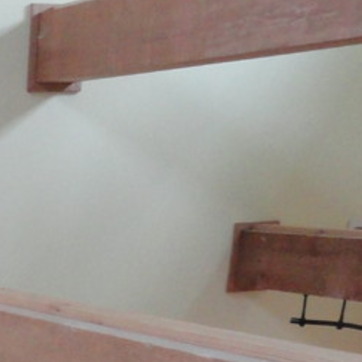
Material: painted